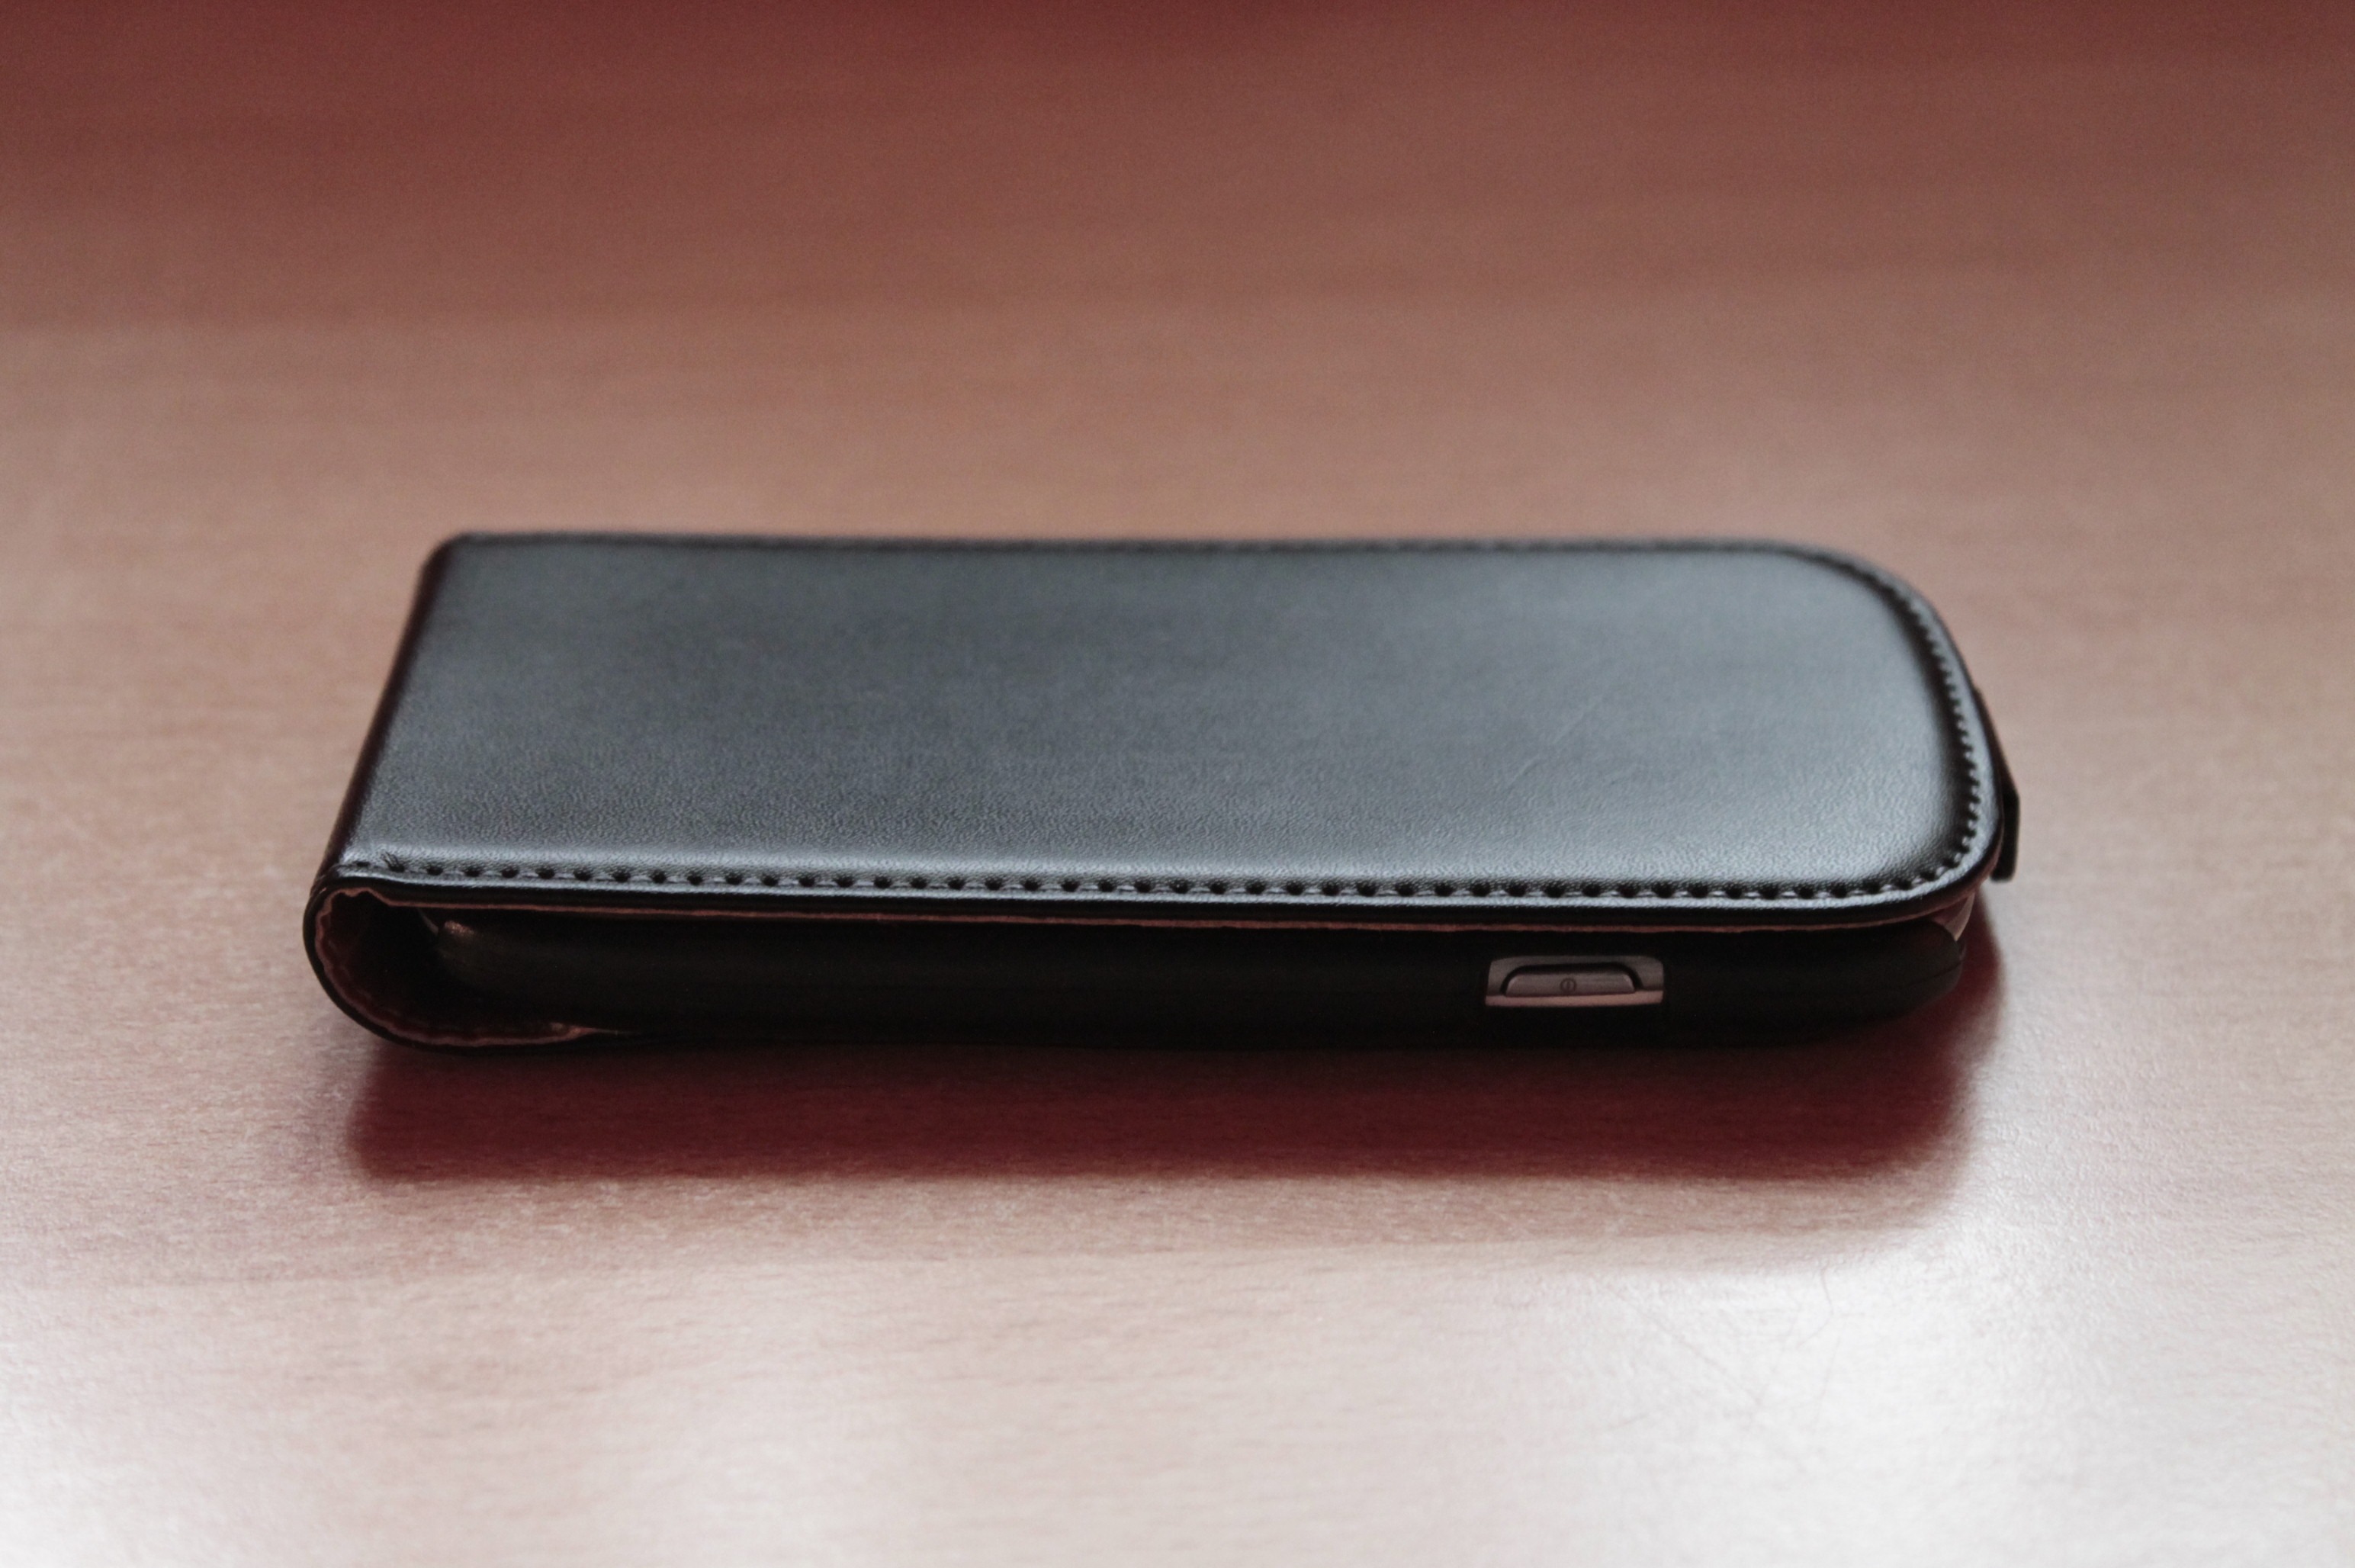
leather, gadget, mobile phone, material, wallet, case, rectangle, sleeve, fashion accessory, coin purse, protective case